Josiah Child

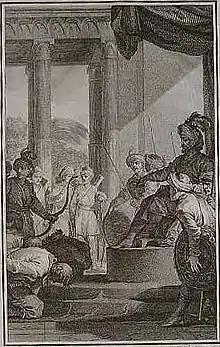
Sir John Child apologising to Emperor Aurangzeb.

Child purchased Wanstead Manor in Essex in 1673 from the executors of Sir Robert Brooke and spent much money on laying out the grounds of the manor house, Wanstead Hall. The diarist John Evelyn made the following characteristically waspish entry for 16 March 1683